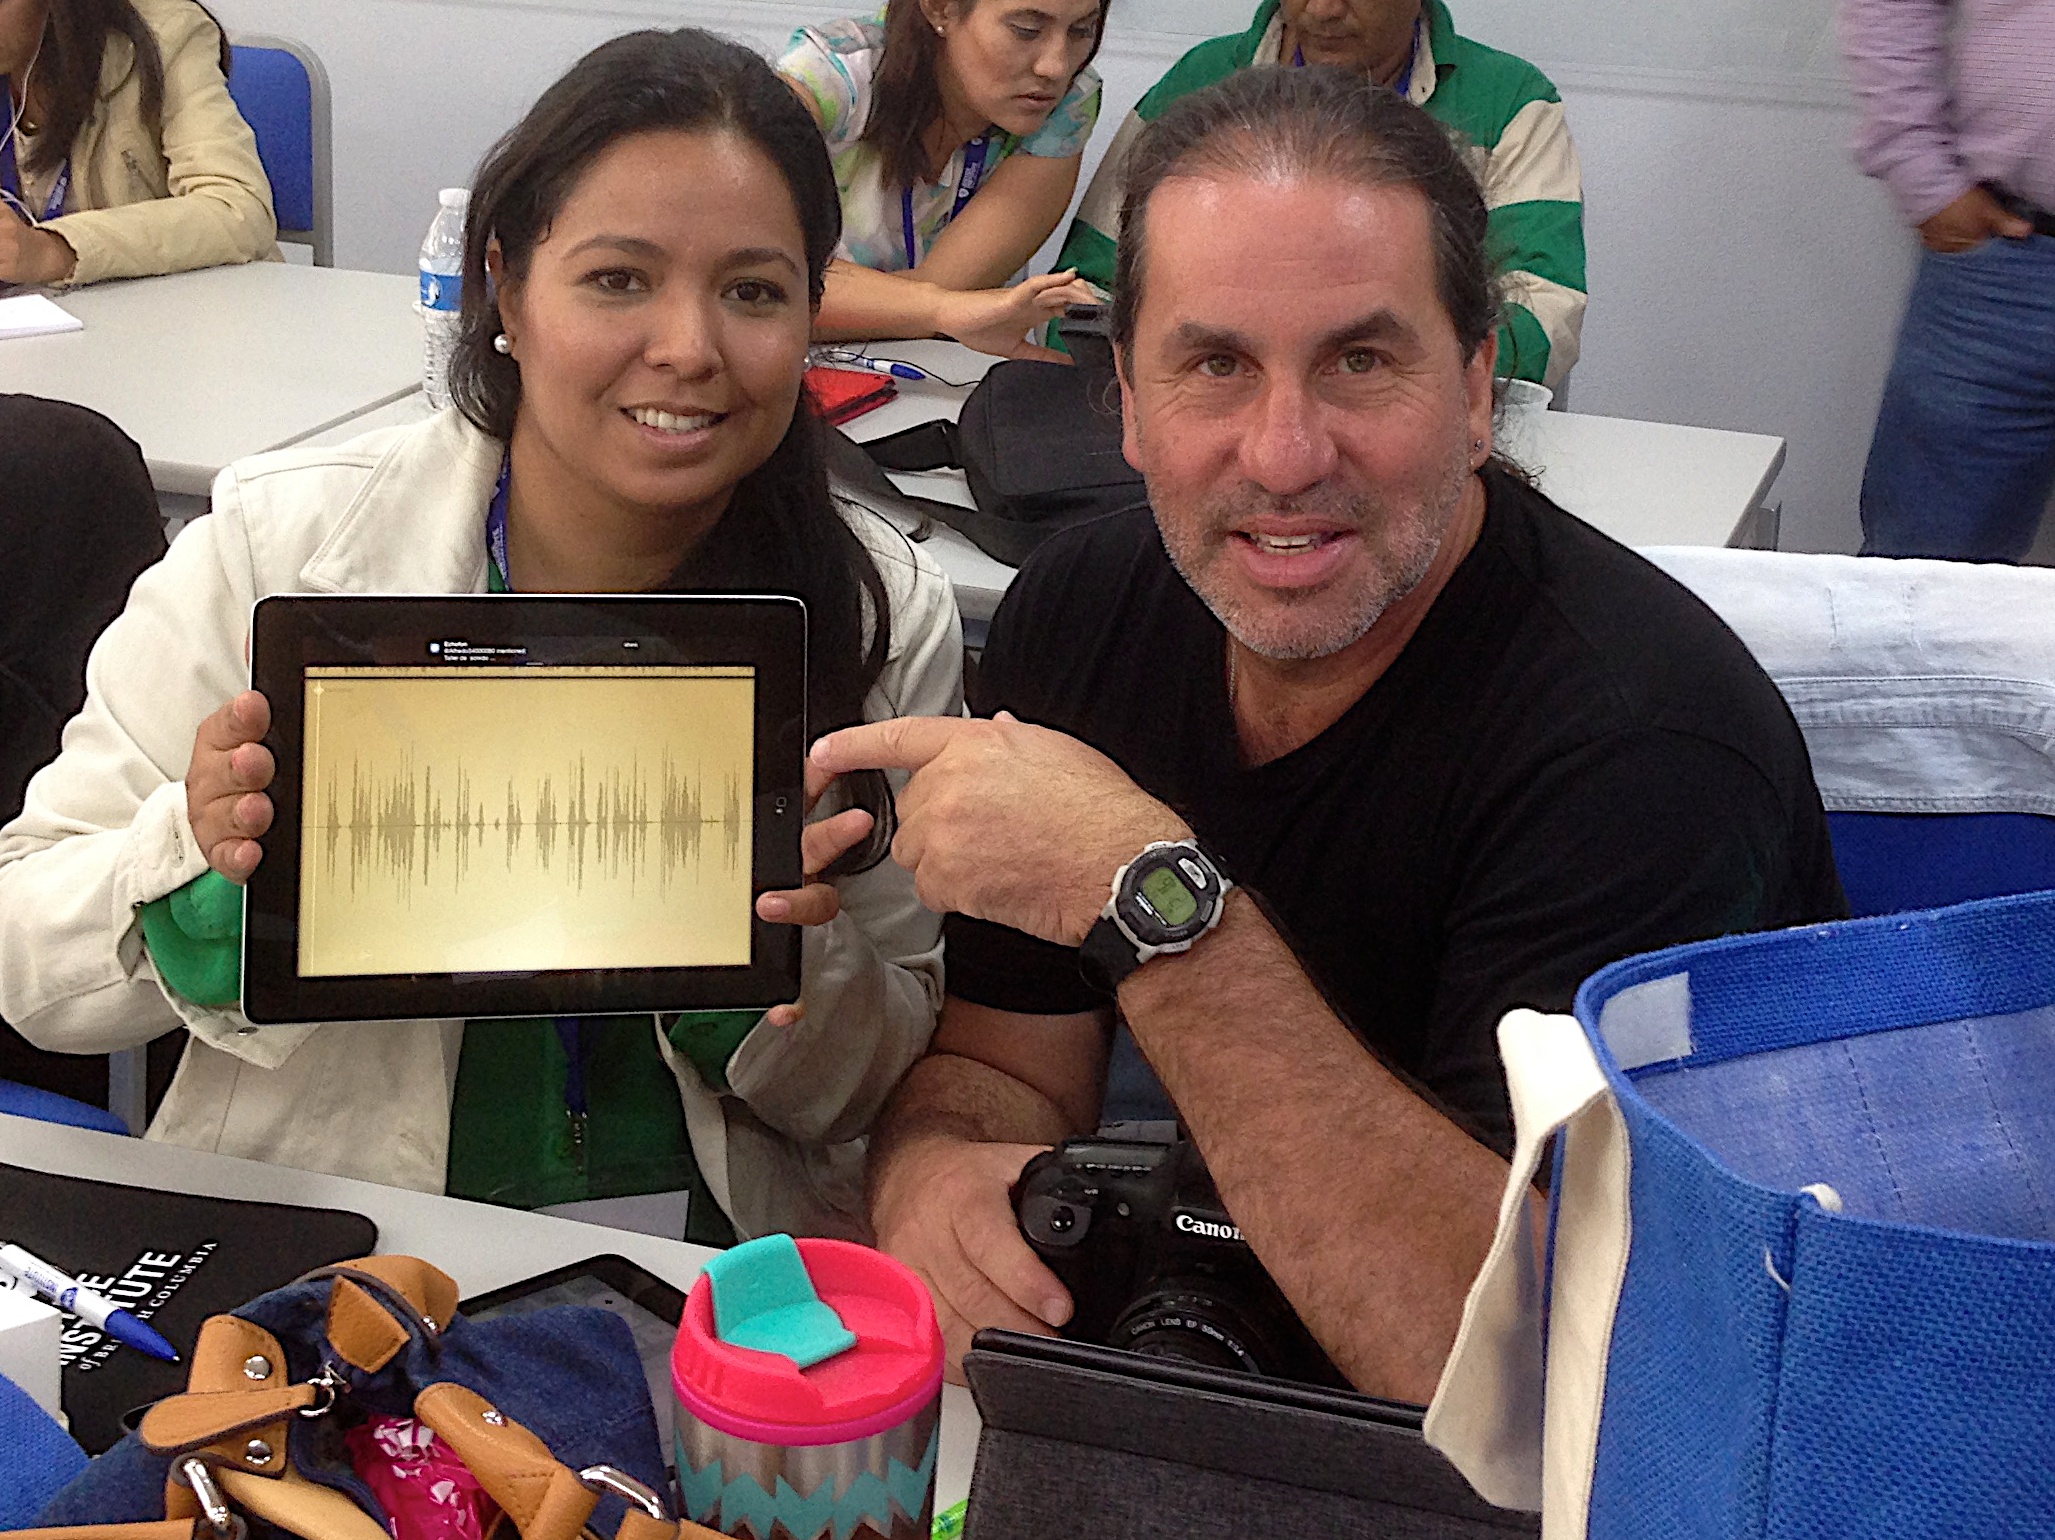
community, udgagora